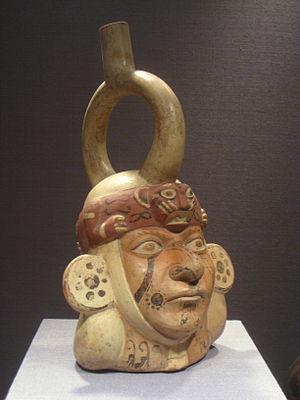
Cette céramique portrait mochica est probablement la pièce la plus importante de la collection du musée Larco, à Lima, au Pérou, car il s´agit d´un « vase portrait » d´une qualité et d´un réalisme artistique exceptionnels, cette pièce étant mondialement reconnue comme étant un symbole de l’art de la céramique des Moches.